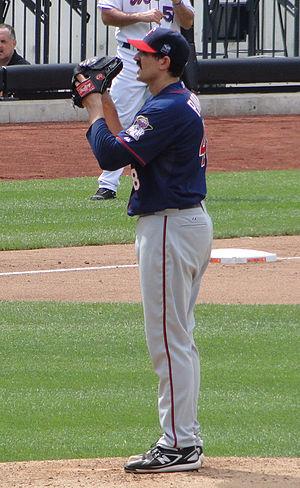
Carl Anthony Pavano est un lanceur droitier de baseball qui a évolué en Ligue majeure de 1998 à 2012.